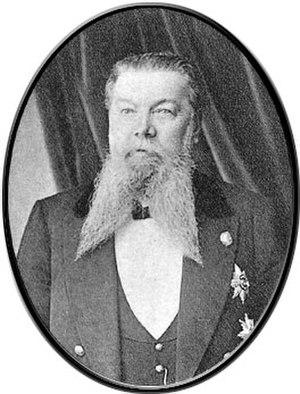
Dournovo en russe : Durnovo - Дурново, patronyme russe, ce nom fut porté par deux ministres de l'Intérieur de la Russie impériale, les membres de cette famille sont issus d'une famille noble russe.
Ivan Nikolaïevitch Dournovo, né le 1ᵉʳ mars 1834 dans le gouvernement de Tchernigov et mort le 29 mai 1903 près de Berlin, est un homme politique russe, gouverneur de Tchernigov de 1863 à 1870, gouverneur de Iekaterinoslav de 1870 à 1882, ministre de l'Intérieur de 1889 à 1895 et président du Conseil des ministres 1895 à 1903.